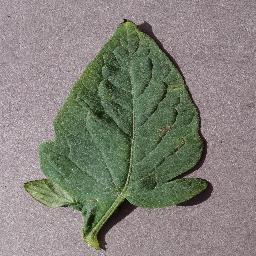
Label: Tomato___Target_Spot